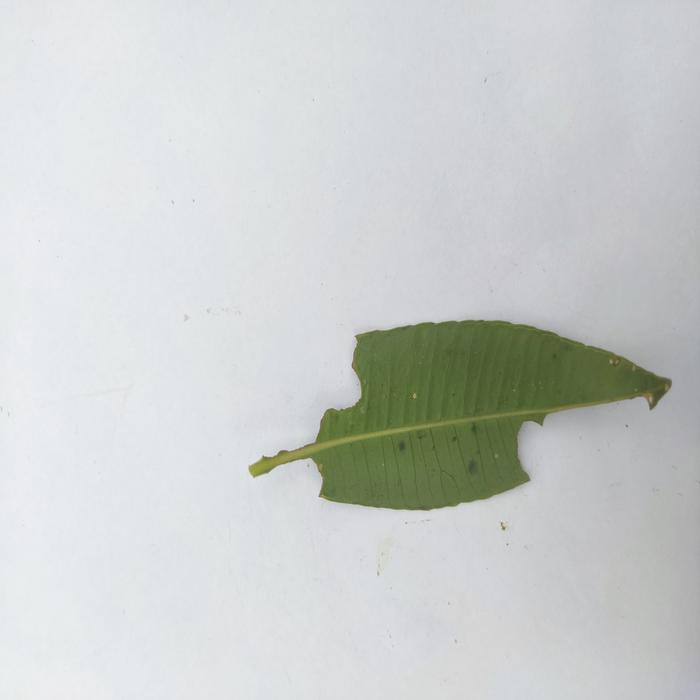
Crop: Hog Plum
Leaf condition: Caterpillars_Infestation